Fathead minnow

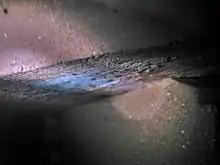
Picture of egg mass adhering to underside of a "rock cave" in a home aquarium (130 gal)

In the fathead minnow, the female supplies the eggs and the male cares for them until they hatch. The male defends a nest as females pass by and spawn eggs to be cared for by the male. In choosing a nest site, the newly reproductive male fathead minnow tends to take over the nest site of a parental male and evicting its resident rather than occupying an empty one. Also, when given the choice between different unguarded nest sites, it will usually choose the one that already contains eggs. The newer and more numerous the eggs are in the nest site, the more likely the current male is to be challenged by the newcomer. The new male will care for the old male's eggs, a behavior called allopaternal care. Paternal care of the eggs by the male includes rubbing the dorsal pad of mucus-secreting cells, which aerates the eggs and may help prevent disease; removing of diseased eggs from the clutch; and defending the clutch from egg predators, which include animals such as crayfish. This has been shown to increase the survival of the eggs, probably because the newer male is fitter and better able to protect them than the former. Egg survival and parental care behaviors also increase as the clutch size increases. Females also prefer to spawn with males that already have eggs in their nest sites, and the more the better. A male fathead minnow defends the nest site for about three to five weeks at a time, thus continual turnover of new males in the population occurs. The cost of allopaternal care is relatively small because fathead minnow eggs hatch in about five days, while the males can maintain a nest for about three to five weeks; thus, only a small proportion of the eggs that the male takes care of will ever have been adopted.